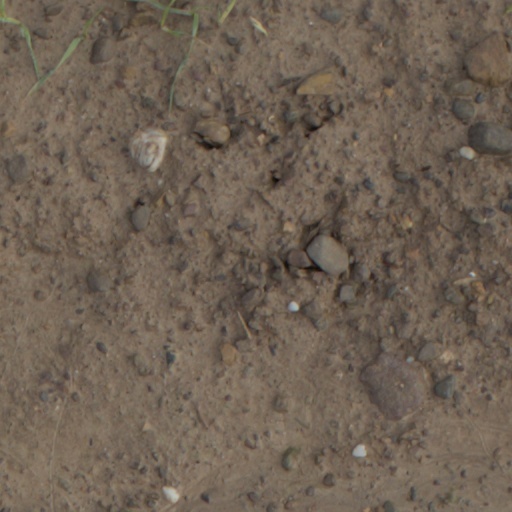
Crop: wheat